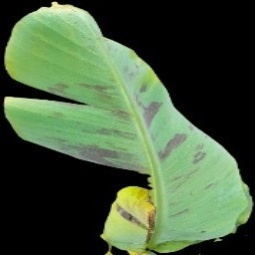
Label: Healthy